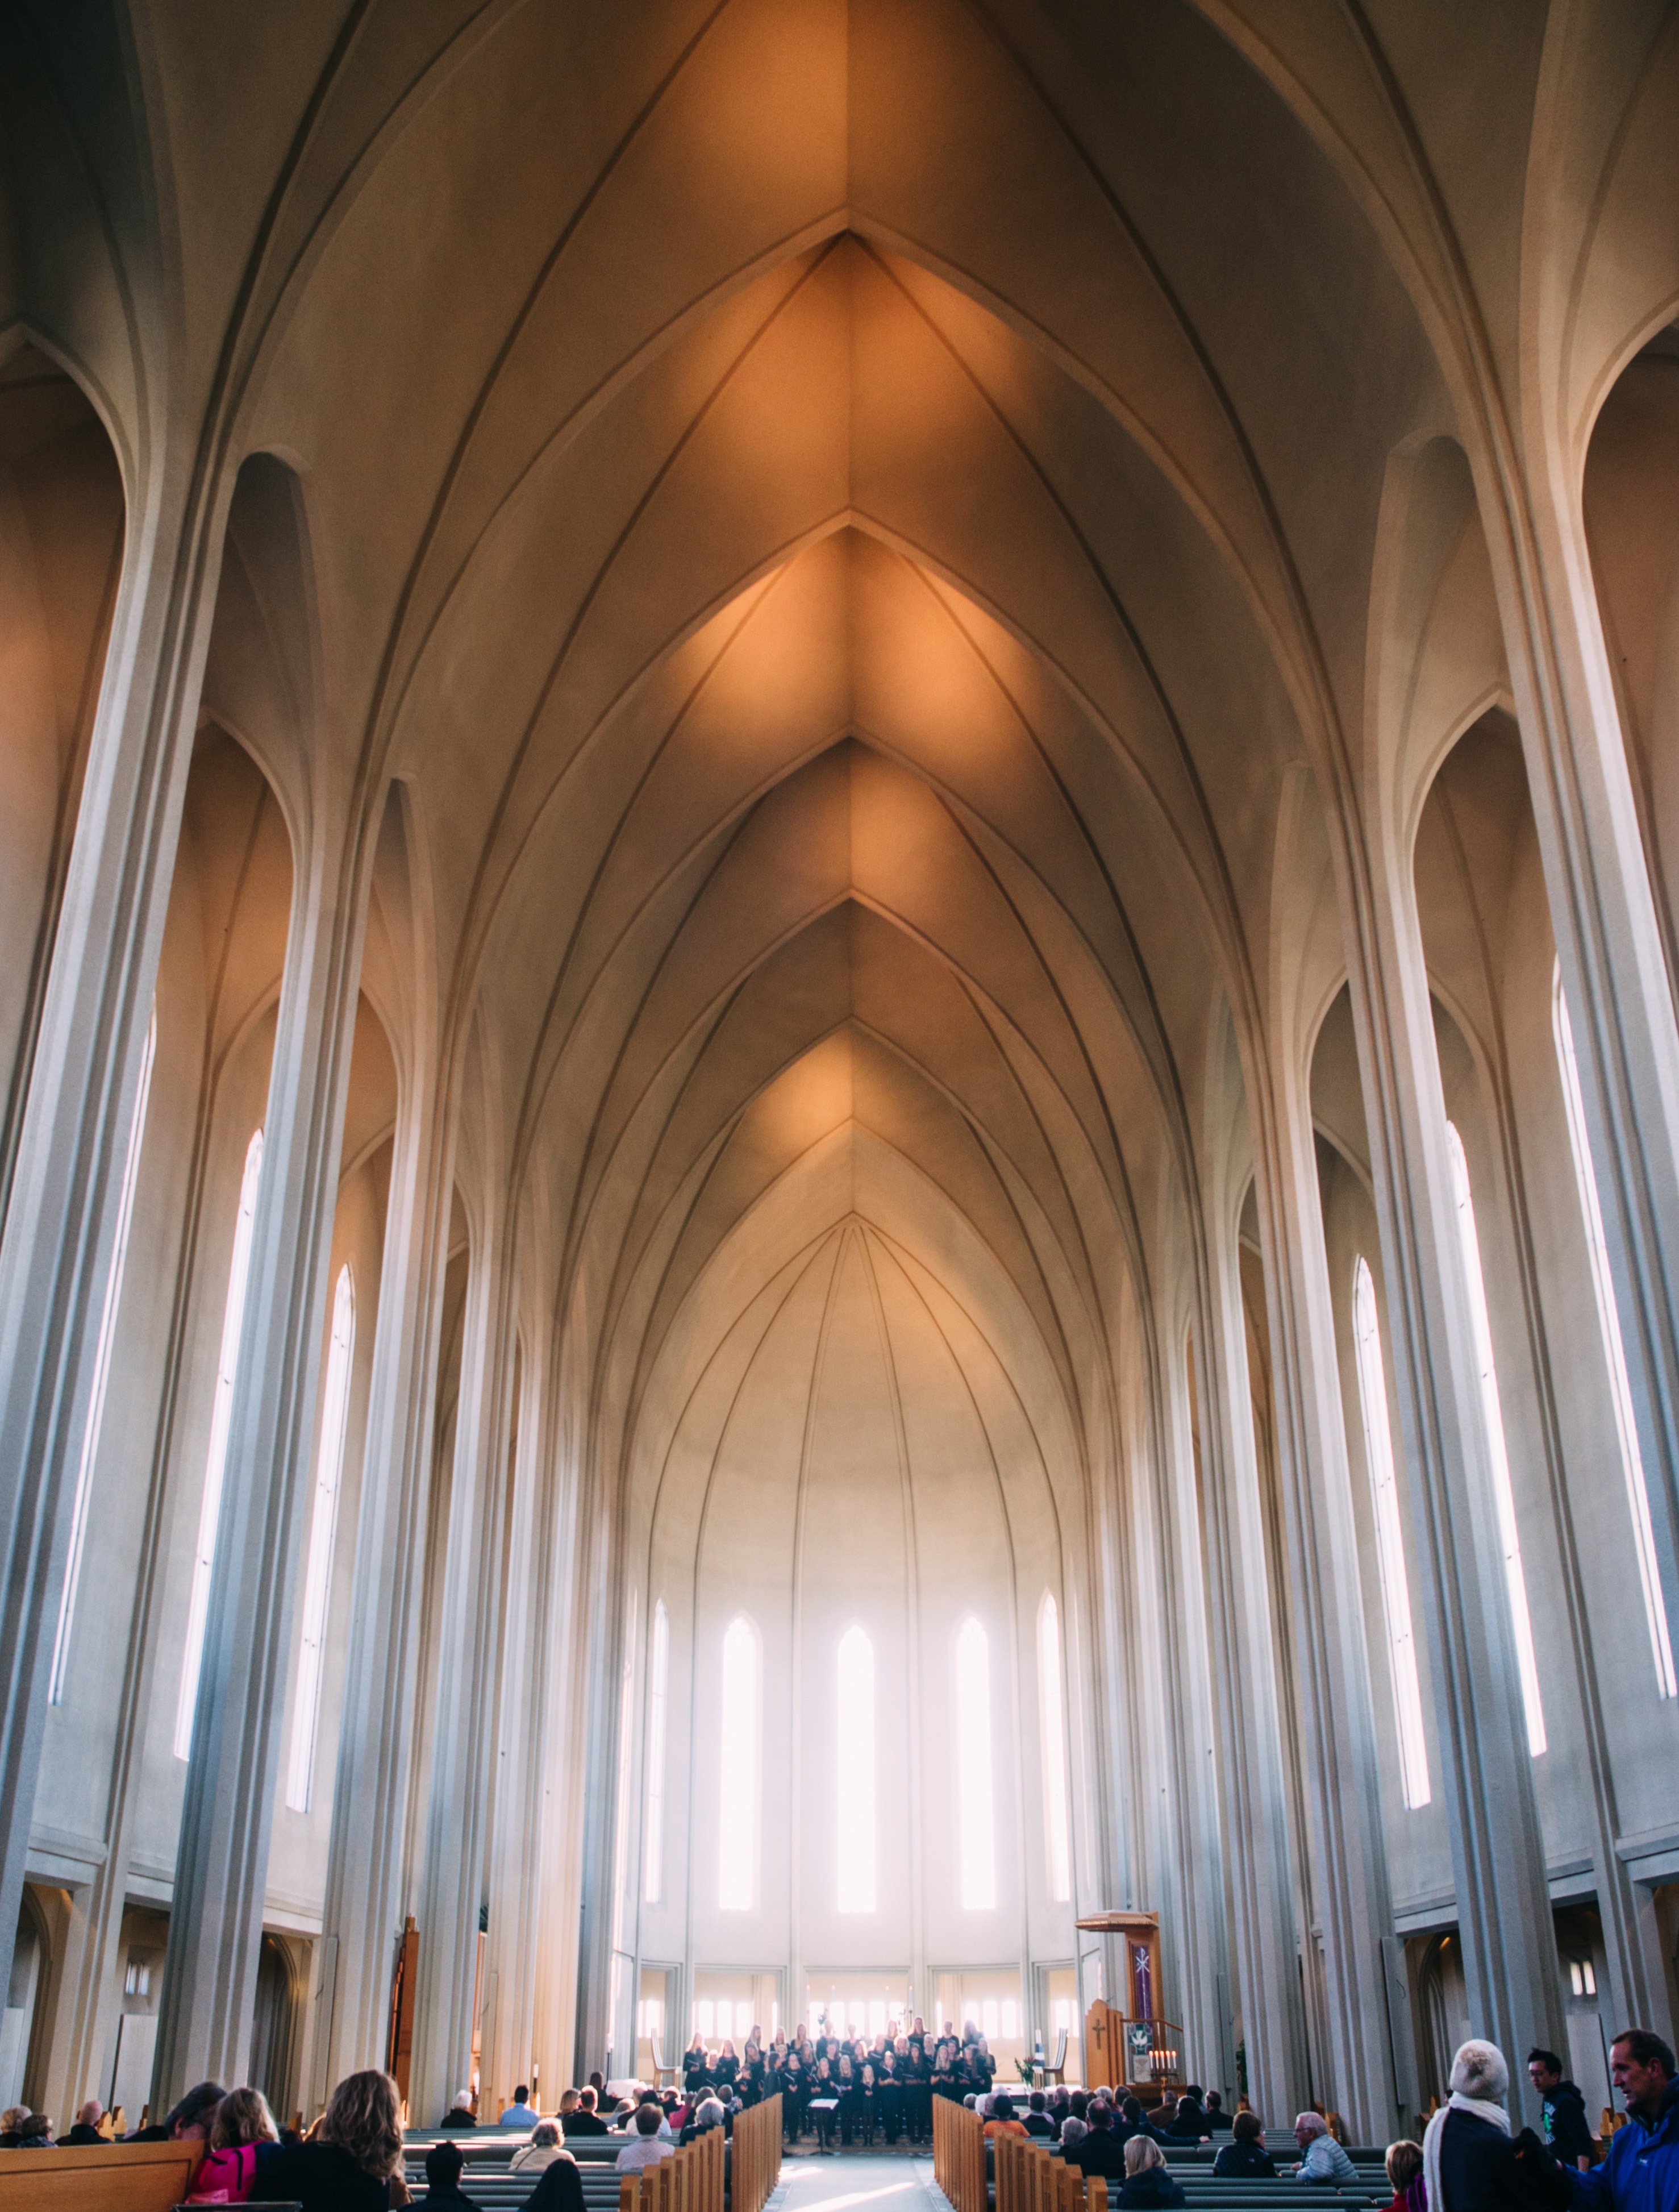
architecture, auditorium, interior, building, europe, arch, ceiling, religion, landmark, church, cathedral, choir, chapel, iceland, cross, christian, concrete, gothic, place of worship, aisle, catholic, windows, arches, symmetry, christianity, holy, vault, benches, hallgrimskirkja, reykjavik, priest, belief, sermon